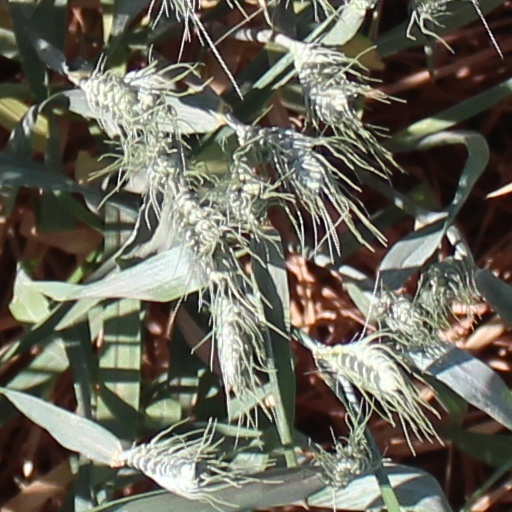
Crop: wheat